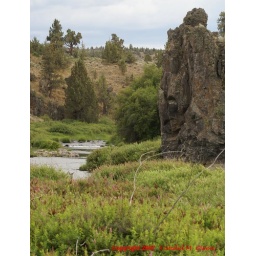
There river at Eagle Rock is a popular swimming and fishing hole in the summer. June 29, 2007.